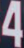
Number: 4